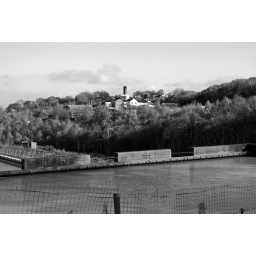
A view of the mine over the water beds